The Barras

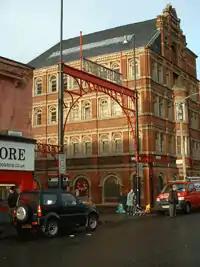
Moncur Street

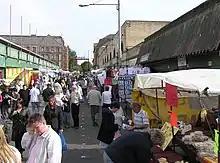
Moncur Street

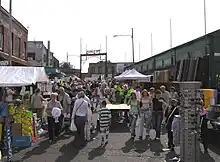
Kent Street

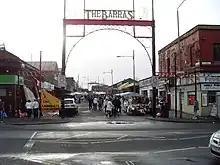
Kent Street

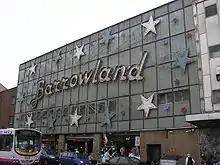
Barrowland Ballroom

The Barras is a major street and indoor weekend market in the East End of Glasgow, Scotland. The term "Barra" is Glaswegian dialect for "barrow" relating to the market's early years where traders sold their wares from handcarts.